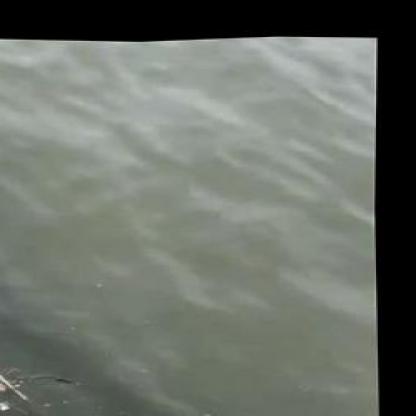
Label: trash